History of Preston North End F.C.

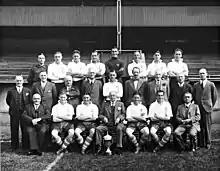
Preston North End team of 1941

Although football continued through the war, Tom Finney was 24 years old when he made his official league debut for North End. However, many of the older Lilywhites' players had retired, having been deprived of eight years of their careers. Three North End players, Jack Owen, Percival Taylor and David Willacy were killed during the war.